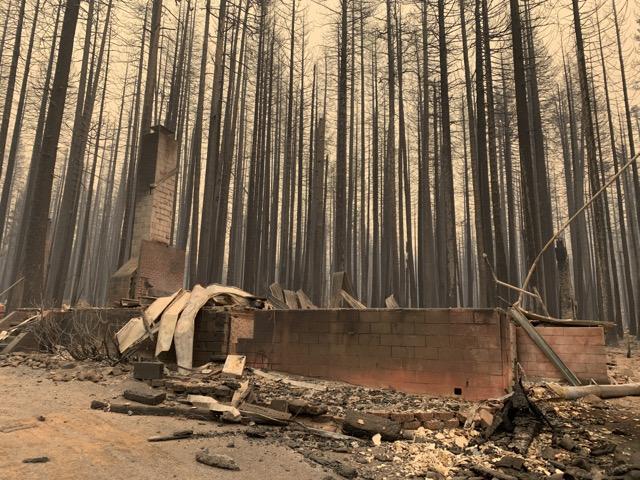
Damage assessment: destroyed